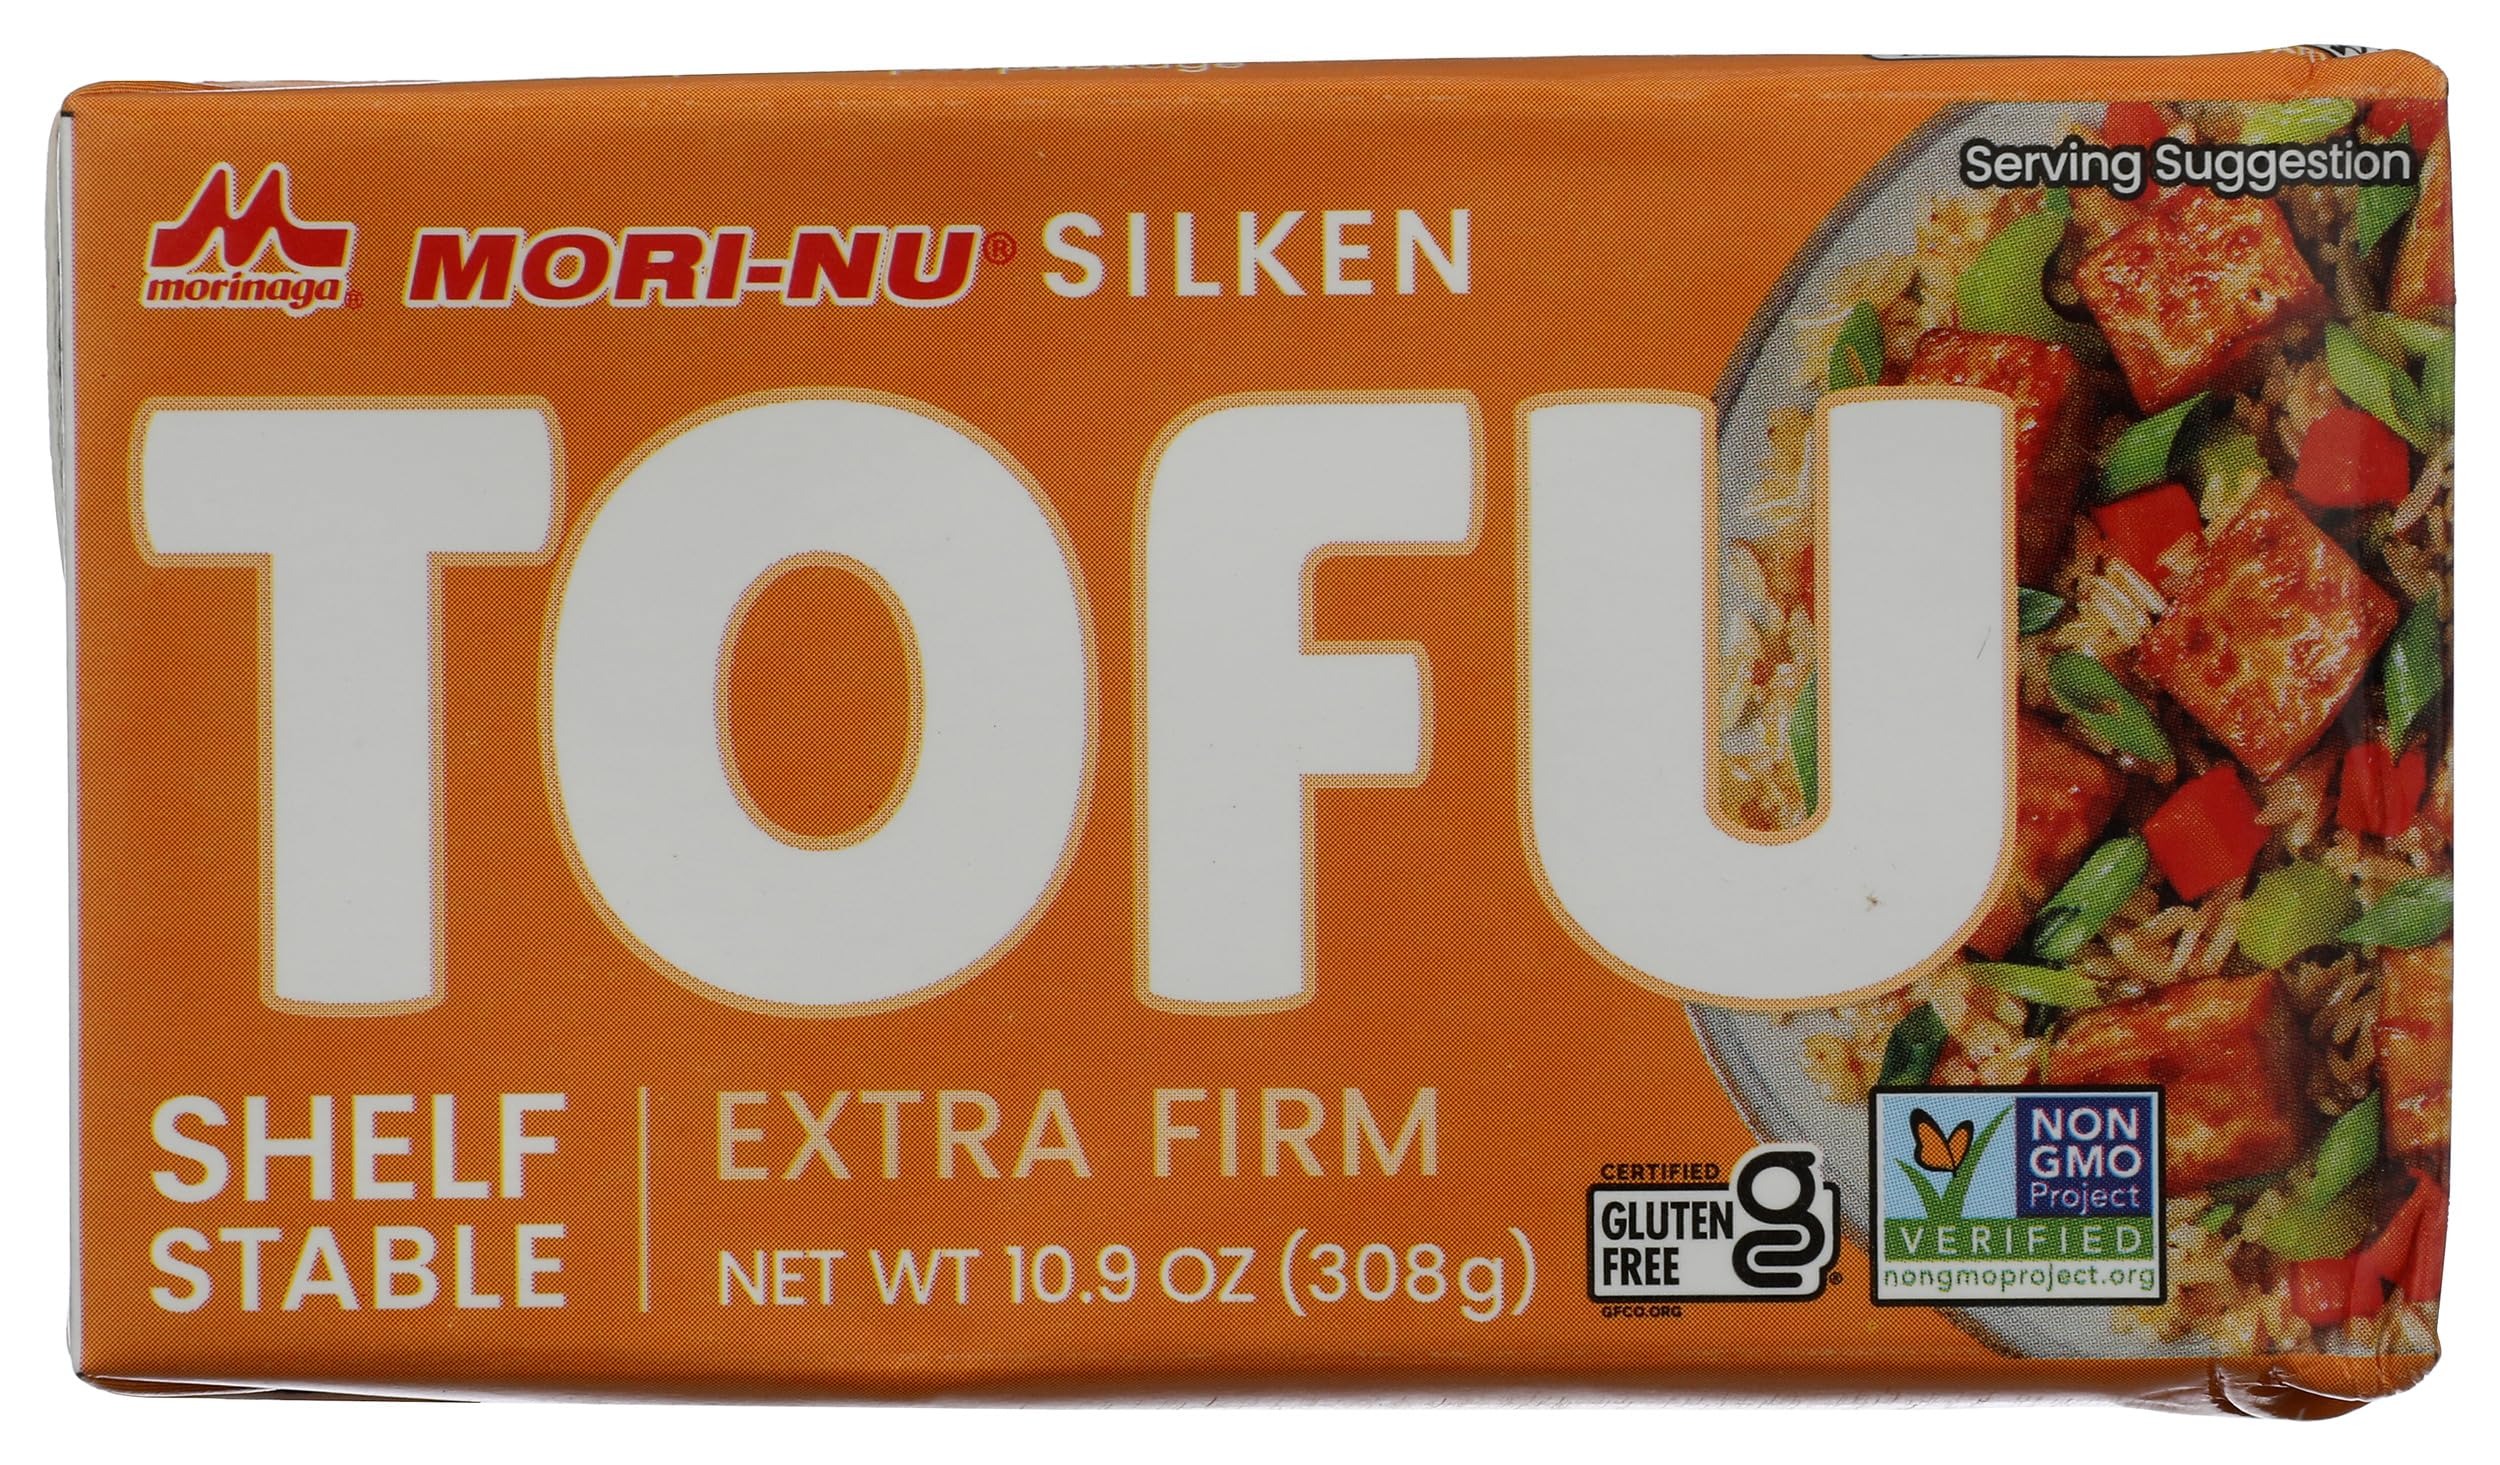
Item Name: Mori-Nu Tofu, Silken Style, Extra Firm, 10.9 oz
Value: 10.9
Unit: Ounce

Price: 2.69